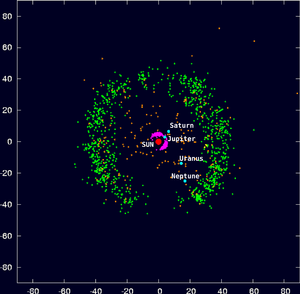
Super-Pluton, Aernus ou la planète extérieure est un hypothétique objet transneptunien, susceptible d'exister dans la zone externe du Système solaire, dont Patryk Lykawka et Tadashi Mukai ont supposé l'existence en 2008. C'est une des planètes hypothétiques correspondant au terme générique de planète X.
Triton est le plus gros des quatorze satellites naturels de Neptune et le septième par distance croissante à cette dernière. Il a été découvert le 10 octobre 1846 par l'astronome britannique William Lassell, 17 jours après la découverte de Neptune. Il a un diamètre d'un peu plus de 2 700 kilomètres, ce qui en fait le septième satellite naturel du Système solaire par taille décroissante — et un astre plus gros que les planètes naines dont Pluton et Éris. C'est le seul gros satellite connu du Système solaire orbitant dans le sens rétrograde, c'est-à-dire inverse au sens de rotation de sa planète ; tous les autres satellites dans ce cas sont de petits corps irréguliers de quelques centaines de kilomètres dans leur plus grande longueur. Cette caractéristique orbitale exclut que Triton ait pu se former initialement autour de Neptune et sa composition similaire à celle de Pluton suggère qu'il s'agit en réalité d'un objet issu de la ceinture de Kuiper capturé par Neptune. Triton est, avec Phobos, la seule lune connue du Système solaire à se rapprocher de la planète autour de laquelle elle orbite : la Lune, par exemple, s'éloigne de la Terre d'environ 3,8 centimètres par an.
Est appelée planète X toute planète hypothétique supposée se situer au-delà de Neptune. Si un tel objet existait, il serait alors la neuvième planète du système solaire.
La définition des planètes de l'Union astronomique internationale est adoptée le 24 août 2006 lors de sa 26ᵉ assemblée générale. Selon celle-ci, une planète est un corps céleste qui :
Depuis sa création afin de décrire les « étoiles errantes » de l'époque classique, la définition des planètes est empreinte d'ambigüité. Durant sa longue utilisation, le mot a eu différentes significations, souvent équivalentes. Au cours des millénaires, le sens du terme n'a jamais été strict, et sa signification s'est altérée devenant floue jusqu'à inclure ou exclure un grand nombre d'objets différents, du Soleil et la Lune jusqu'aux satellites et aux astéroïdes. La connaissance de l'Univers s'améliorant, le sens du mot « planète » s'est élargi, évoluant parallèlement, perdant d'anciennes acceptions, et en adoptant de nouvelles, sans jamais arriver cependant à une définition unique et concrète.